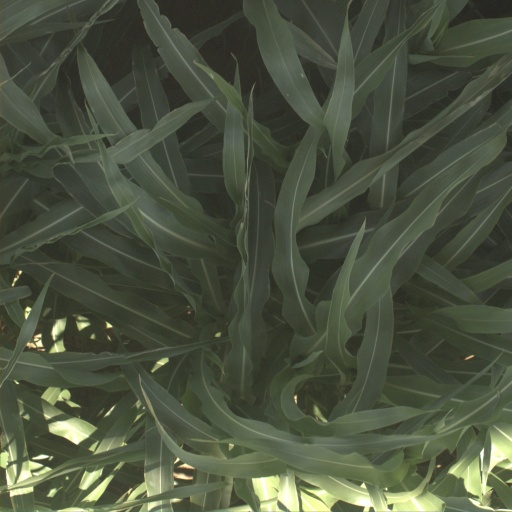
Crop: sorghum